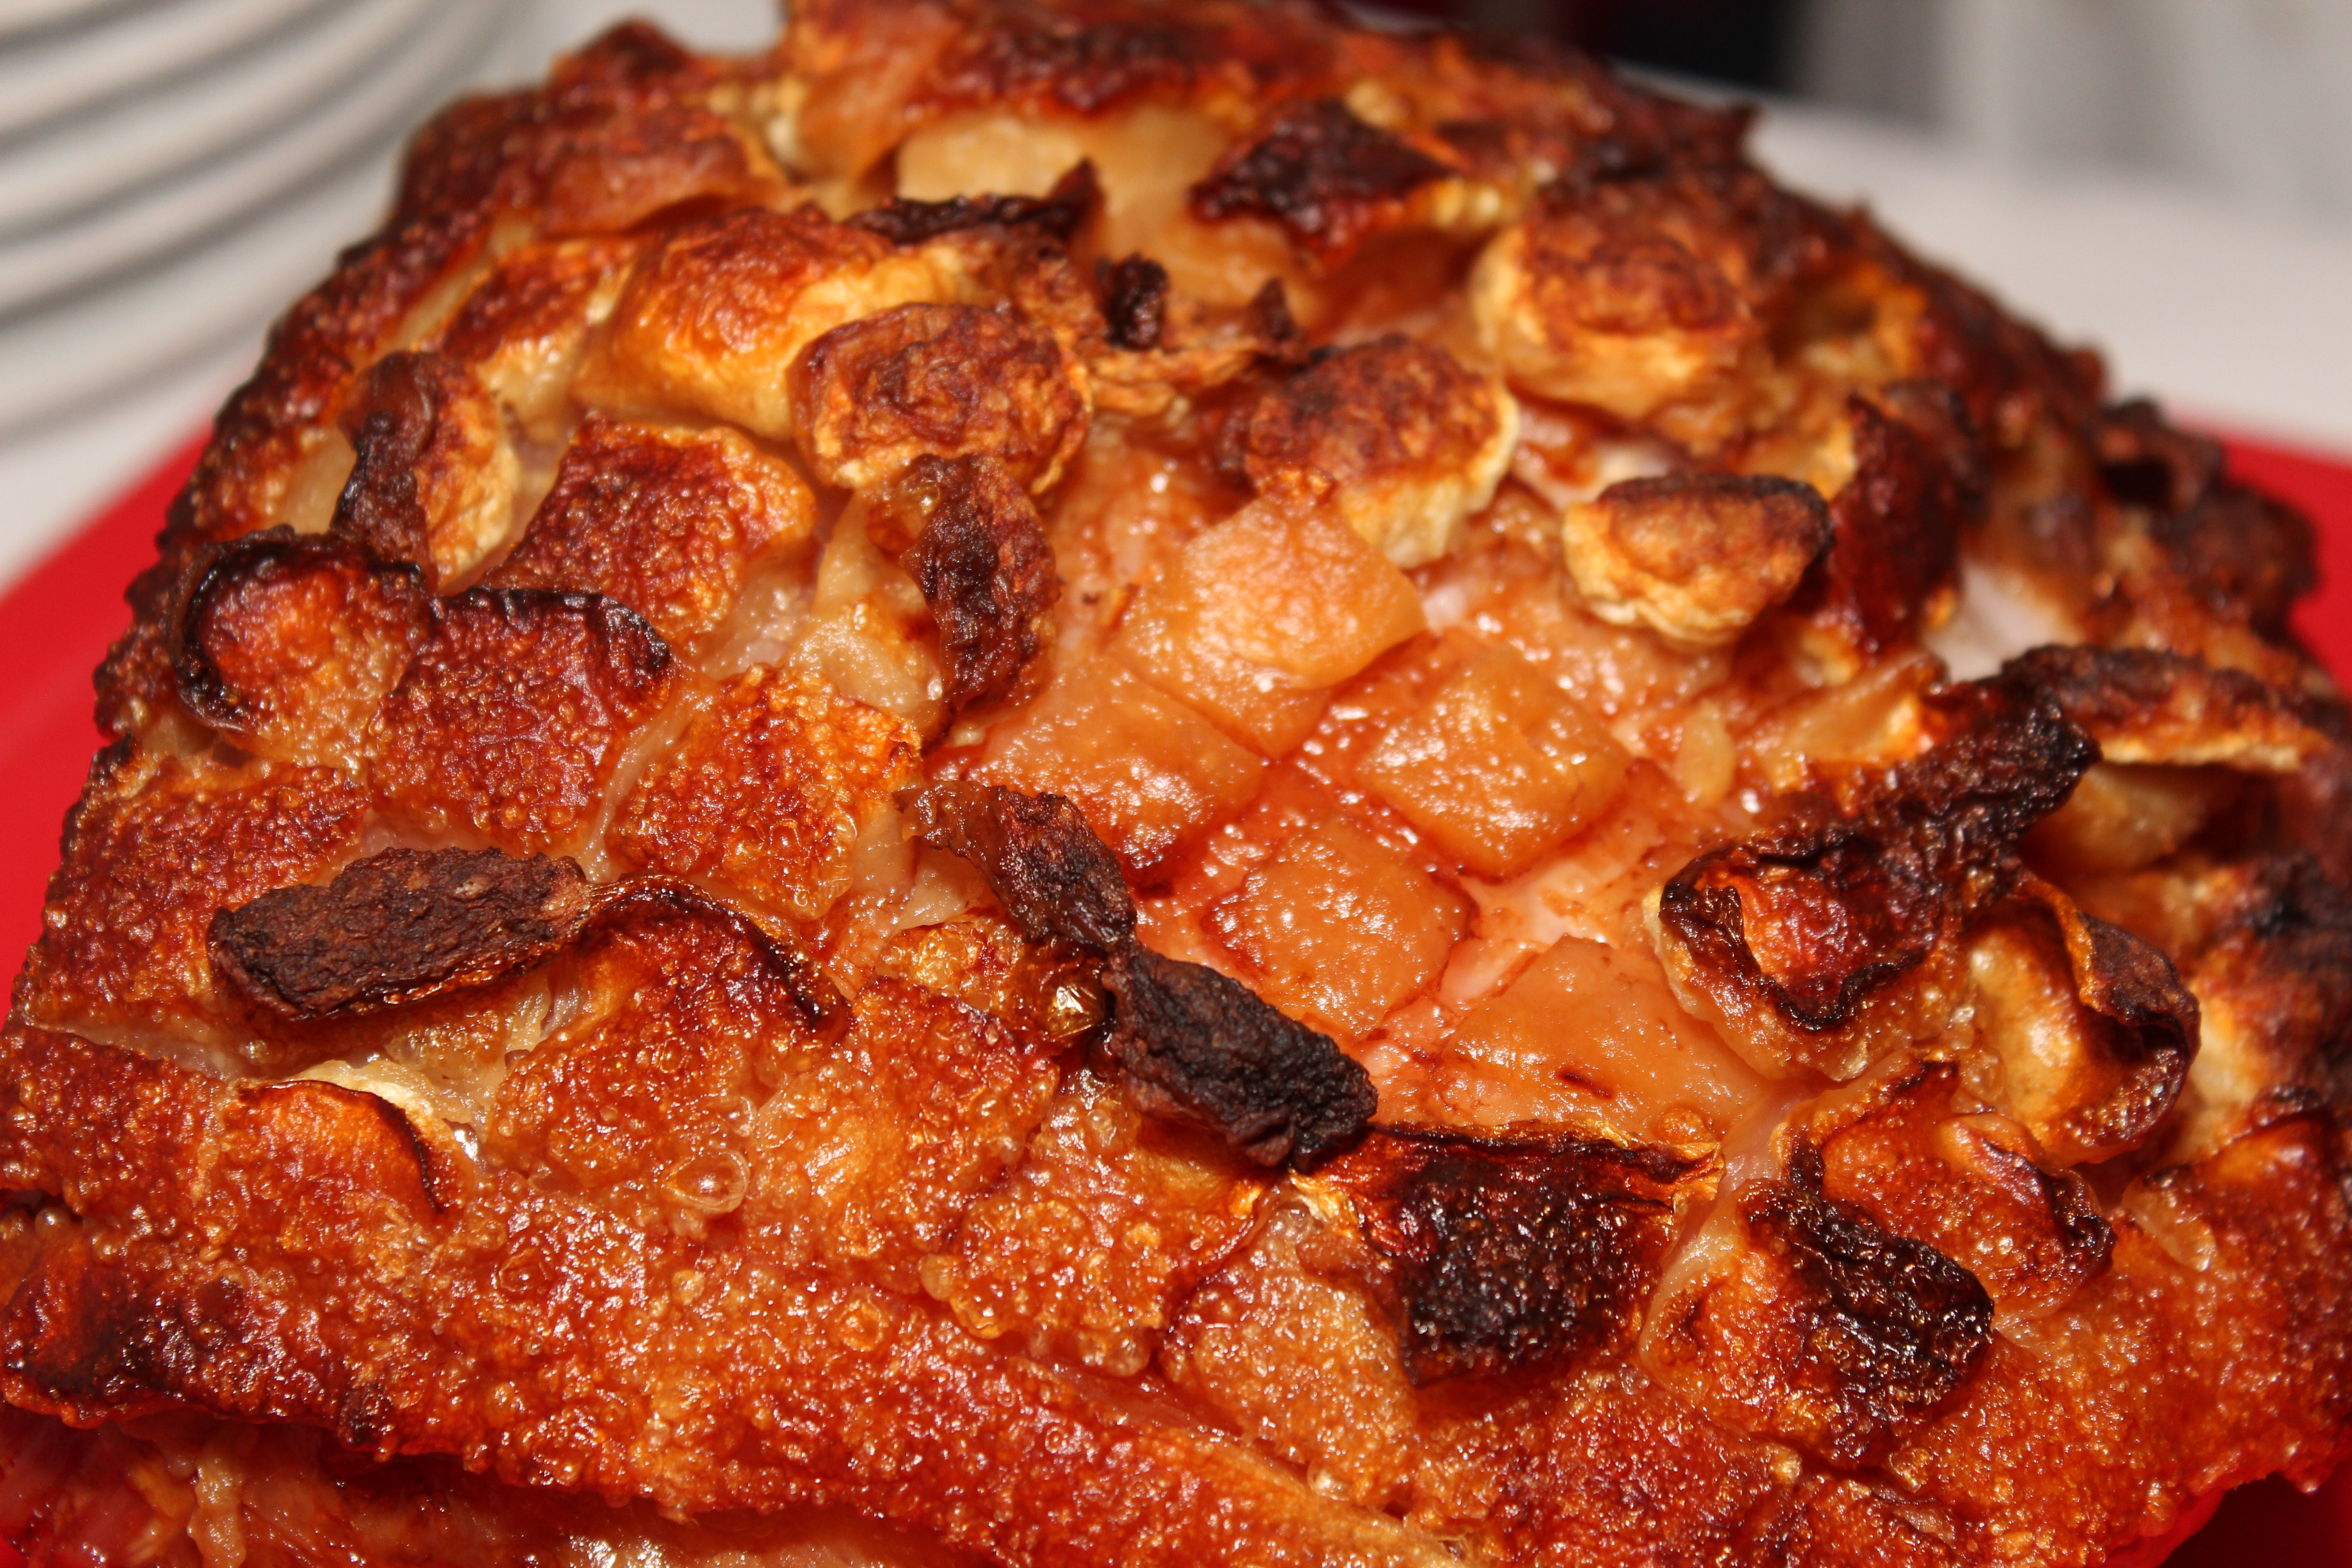
dish, food, produce, dessert, eat, meat, pork, cuisine, delicious, pie, buffet, tasty, fry, pig, baked goods, appetizing, suckling pig, crust roast, pecan pie